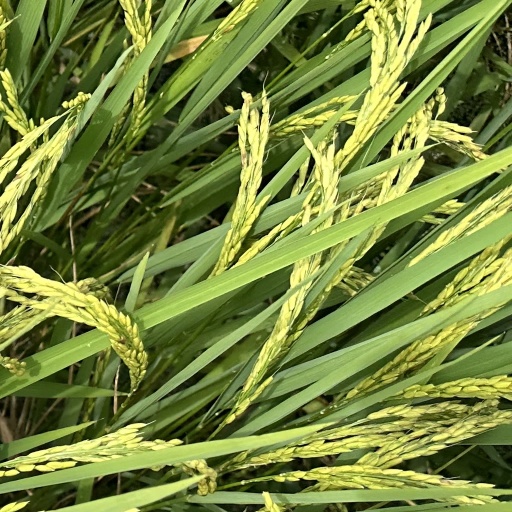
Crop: rice